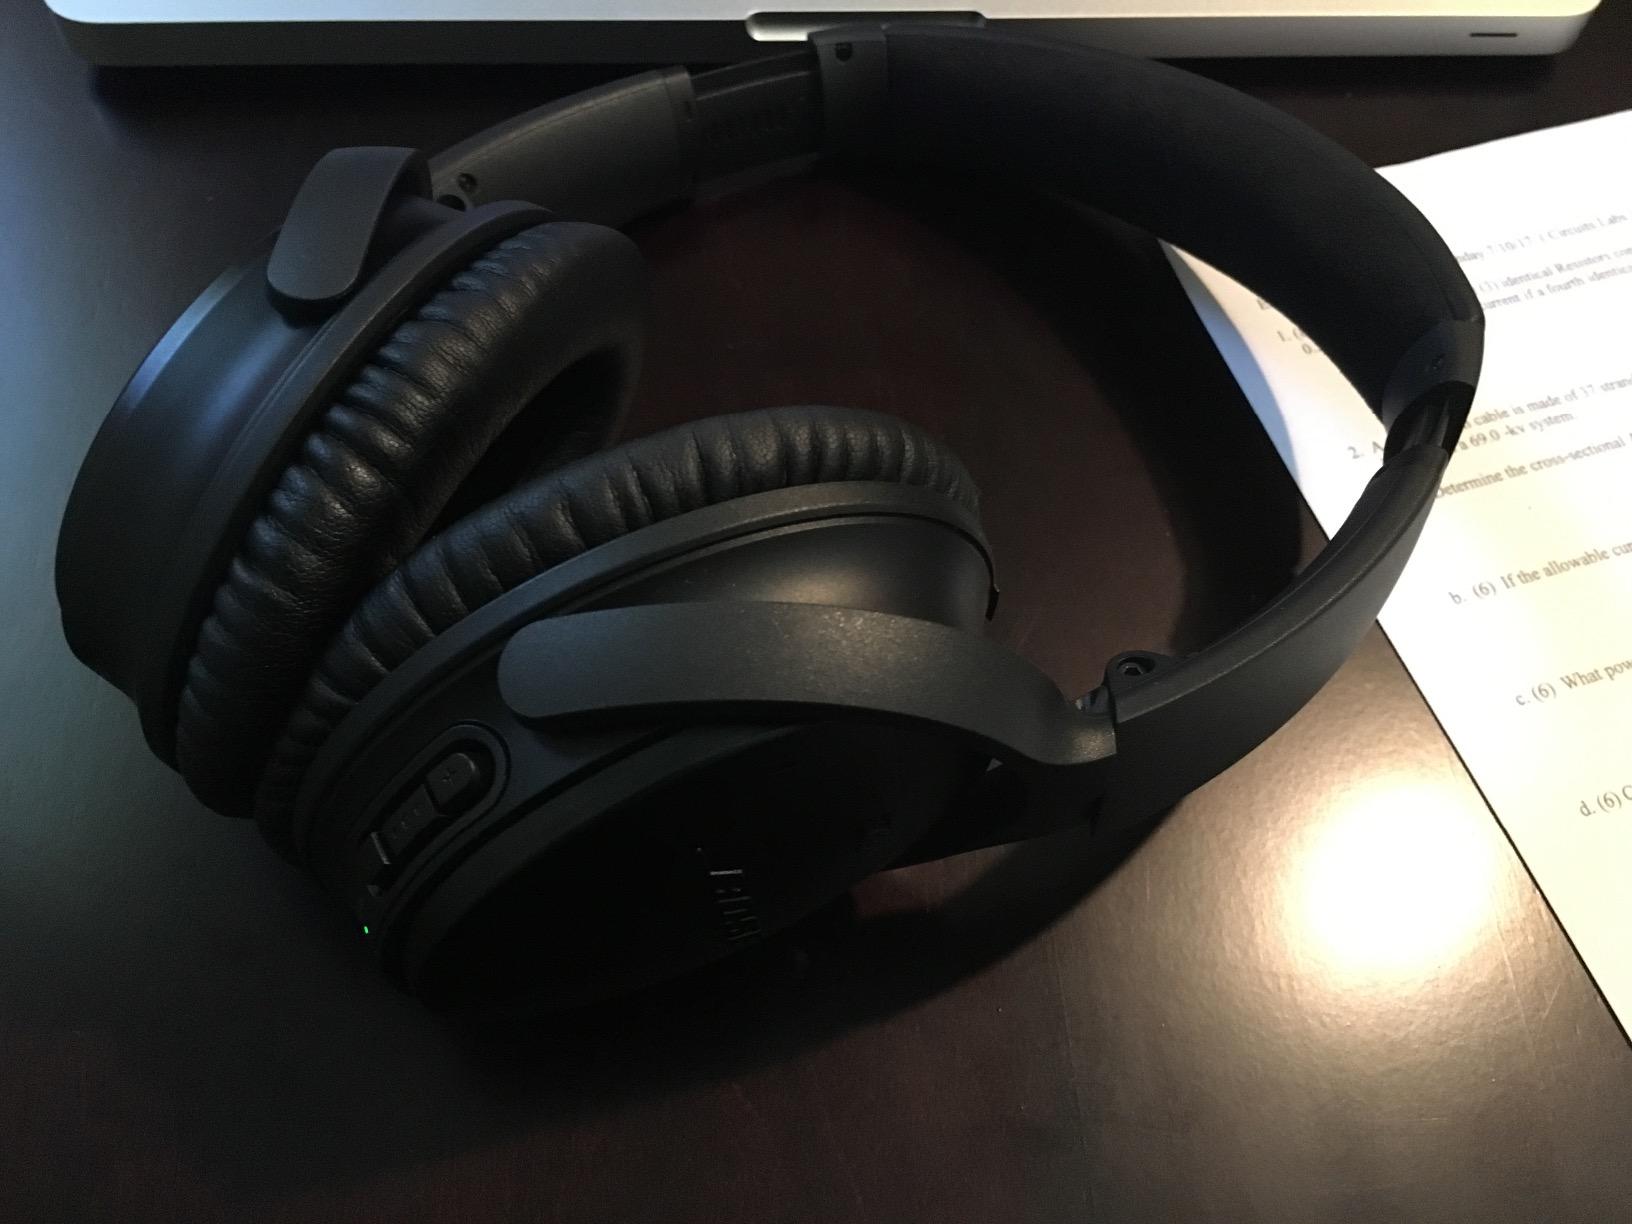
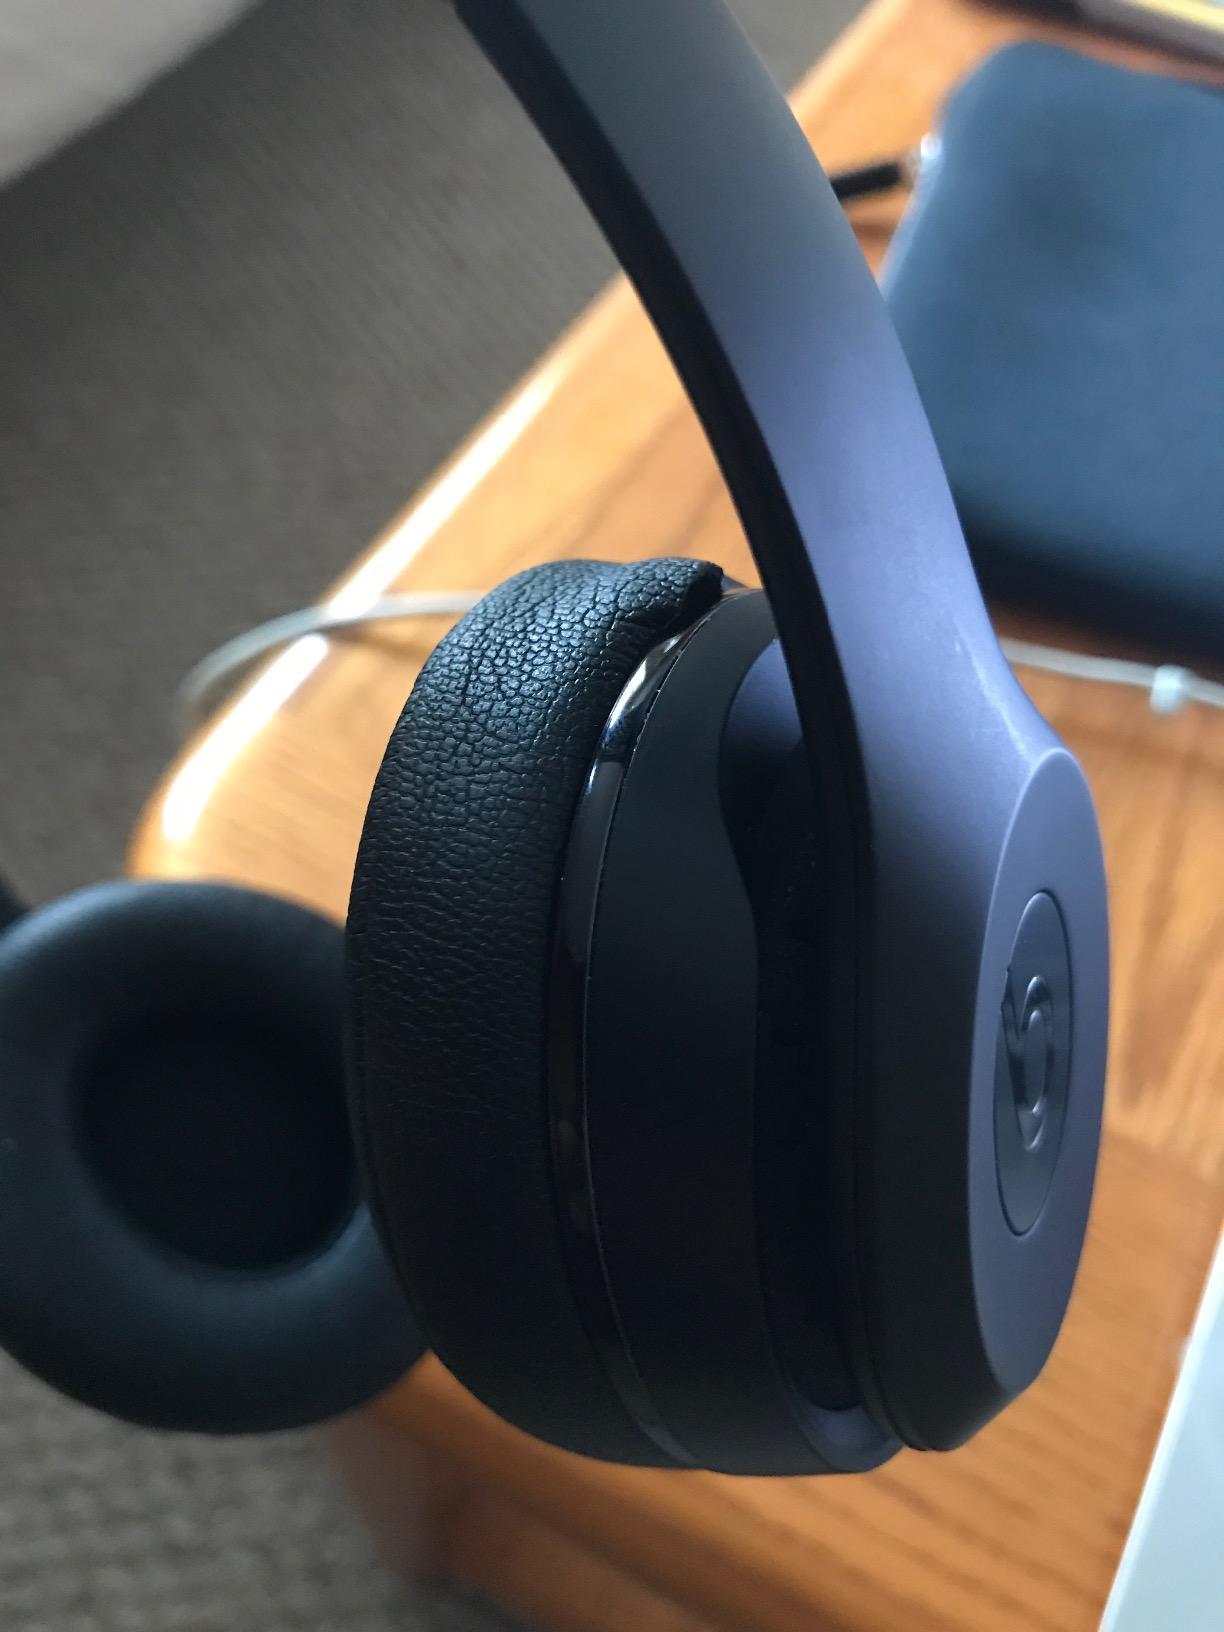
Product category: headphones
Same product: no